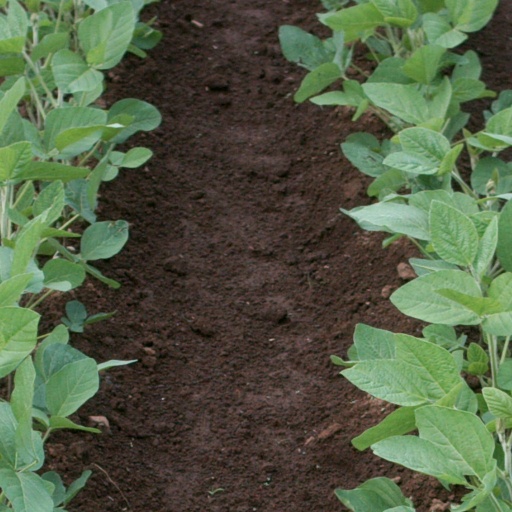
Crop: soybean